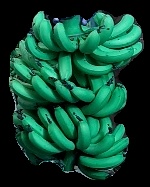
Variety: pachbale
Grade: grade3